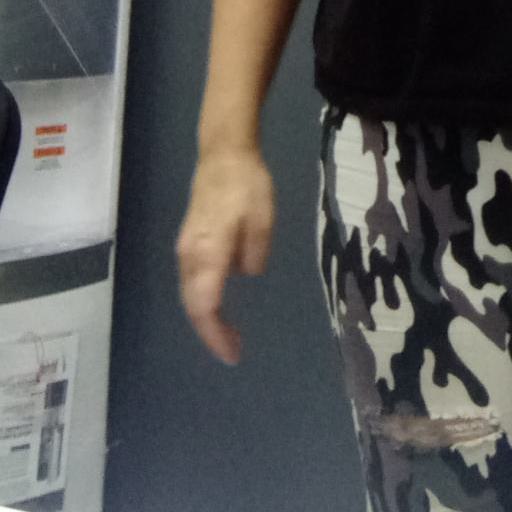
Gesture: no_gesture